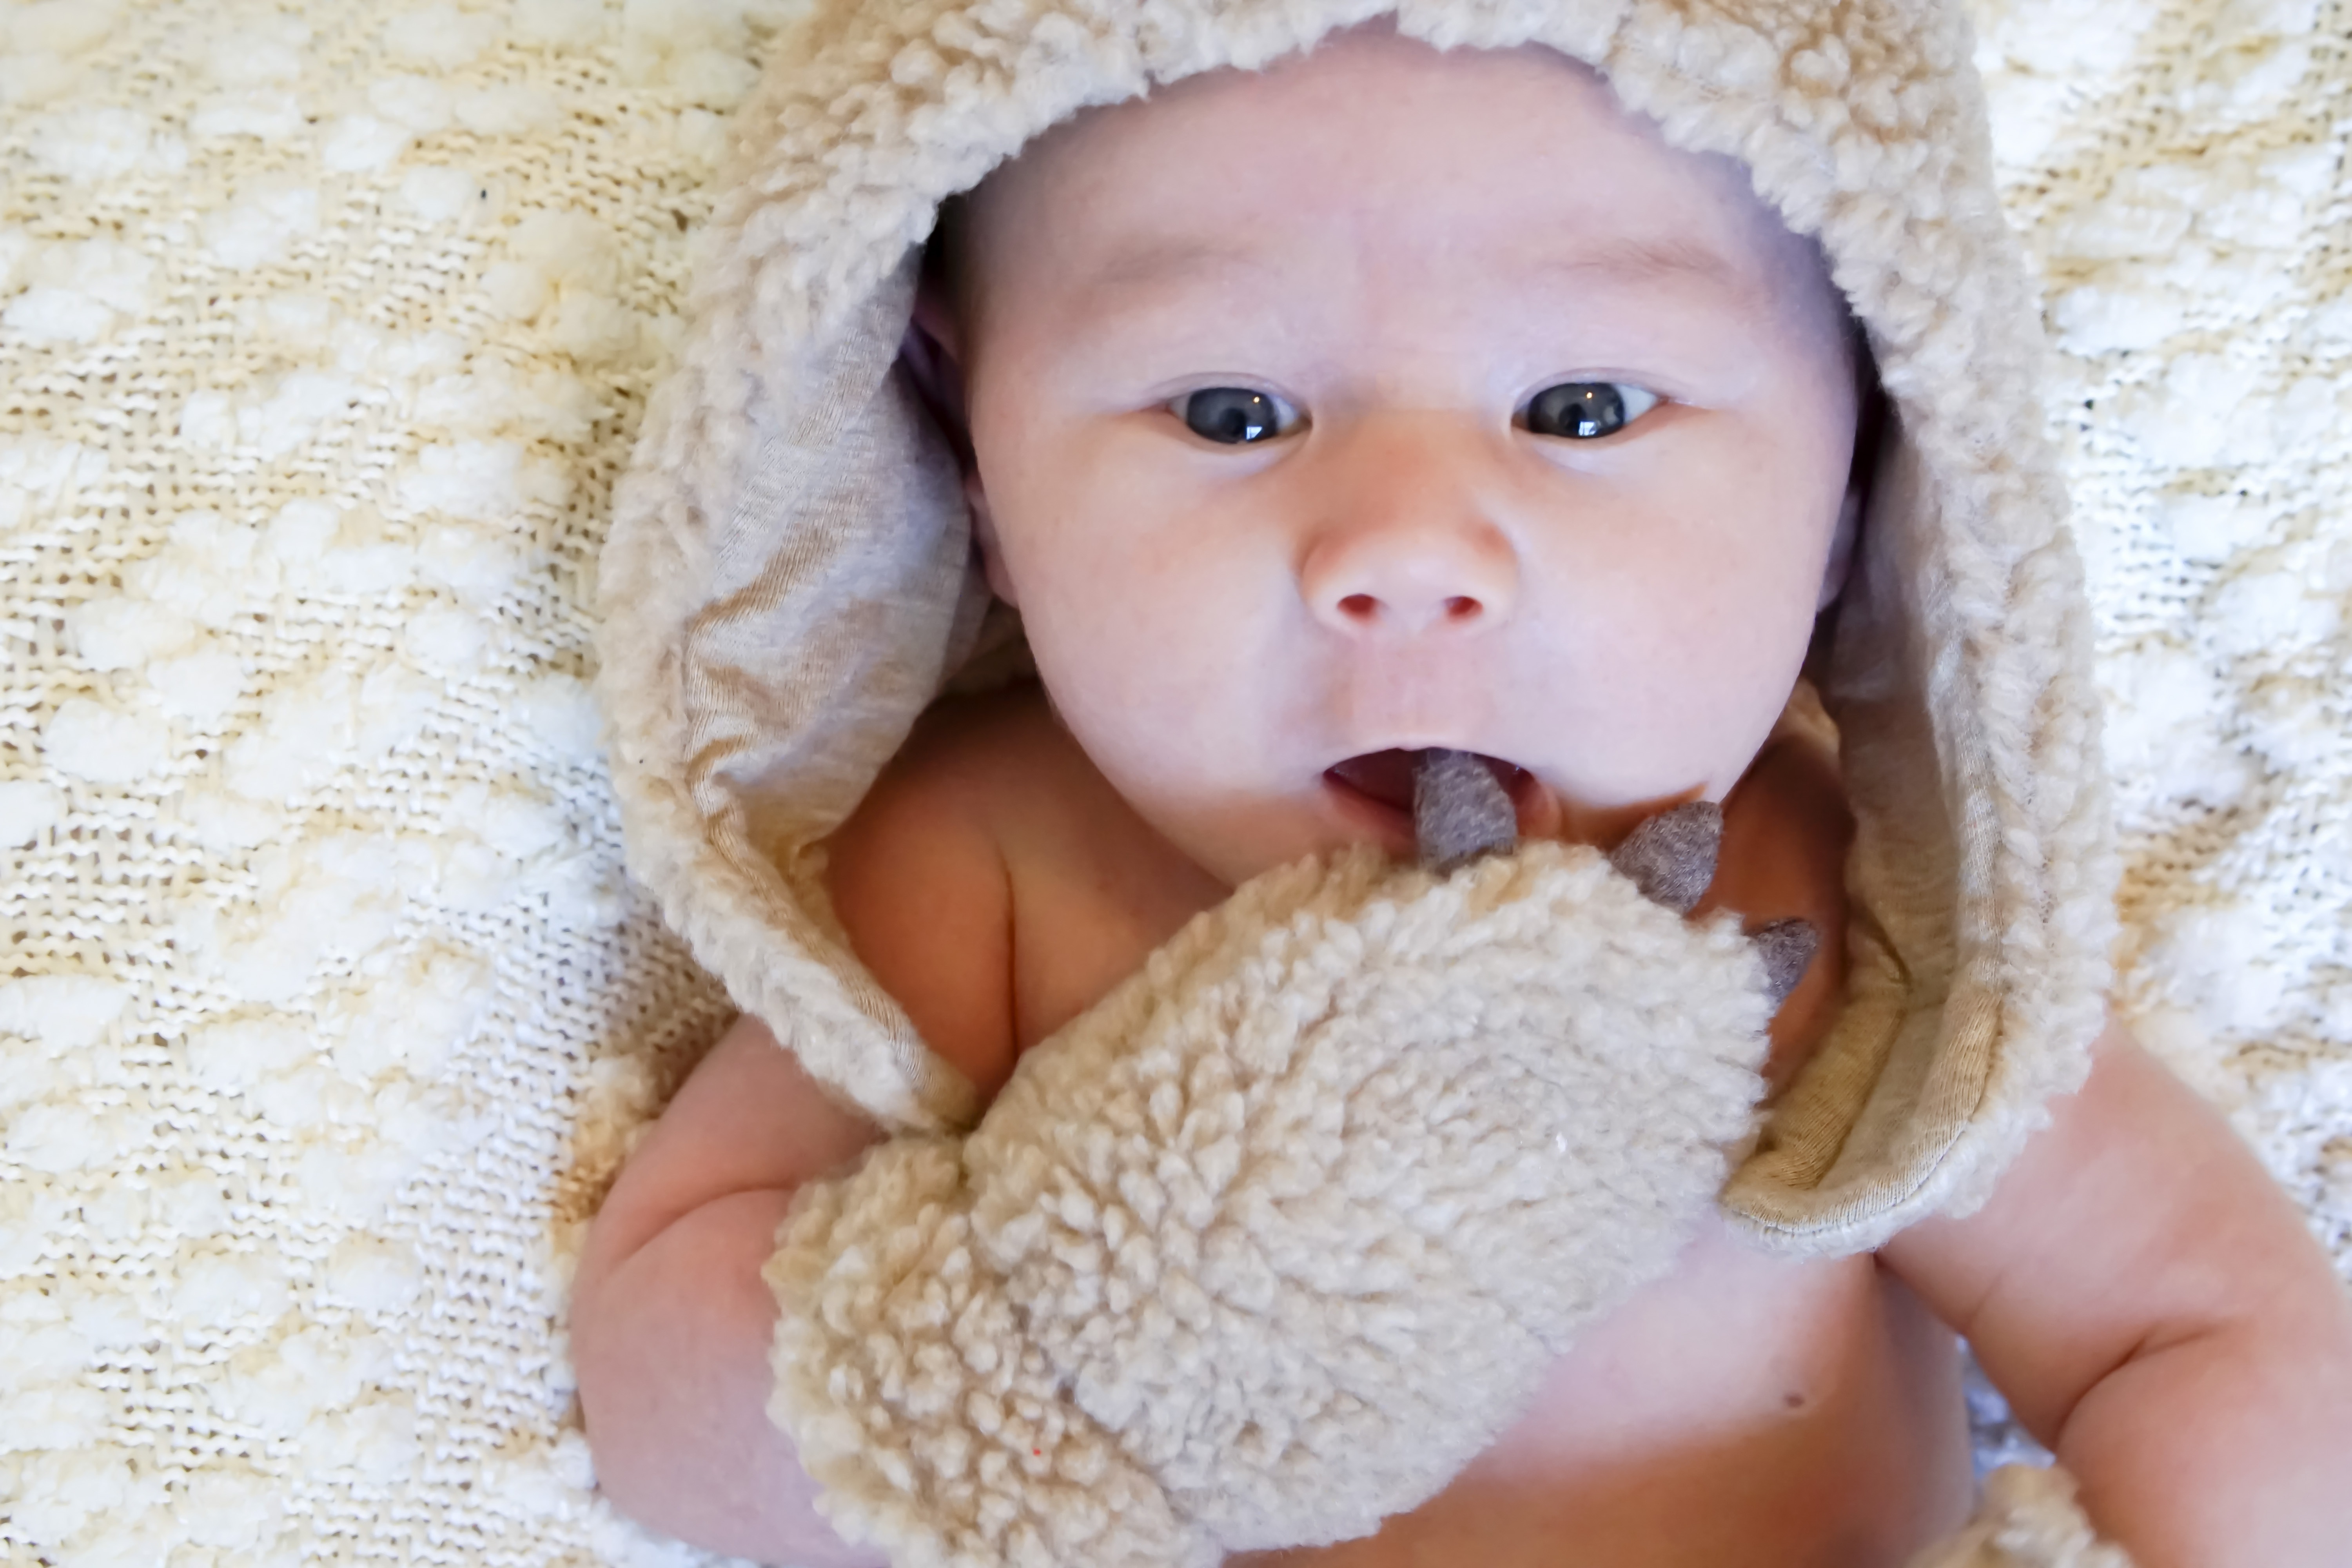
hand, person, boy, cute, bear, child, hat, baby, happy, claws, infant, toddler, eye, skin, organ, costume, gloves, mittens